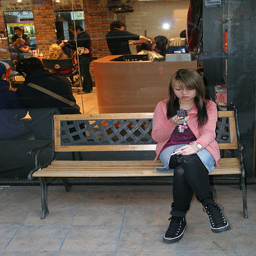
A girl on a bench outside a salon checks her phone.
A girl sits on a bench and looks at her cell phone outside a hair salon.
a person siting on a bench with a cell phone
A woman sitting on a bench using a cell phone.
A girl is sitting on a bench using a cellphone.